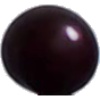
Label: cherry_wax_black